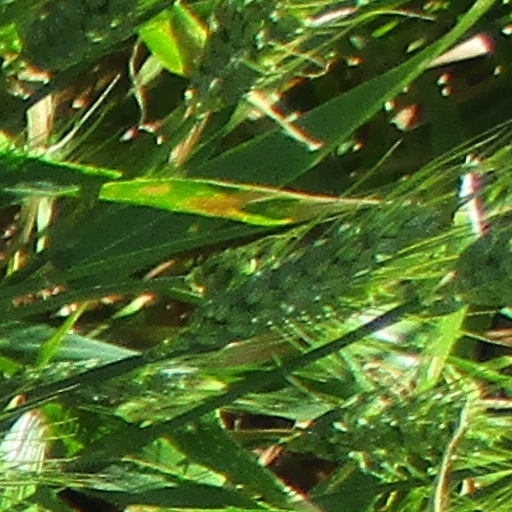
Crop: wheat